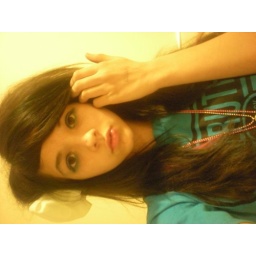
bow from mom authentic 80's, shirt from jew camp...neckalse from american girl shop in chicago